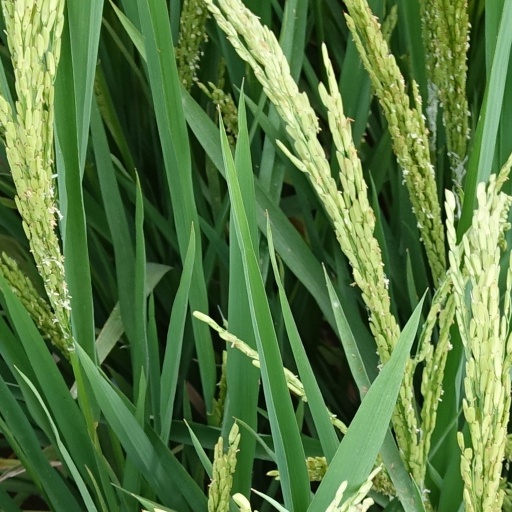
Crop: rice